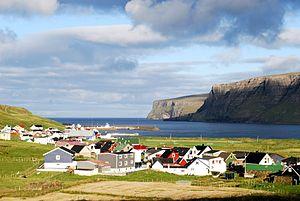
Hvalba est une commune et l'une des plus grandes villes des îles Féroé, elle se trouve sur l'île de Suðuroy.